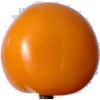
Label: yellow_tomato